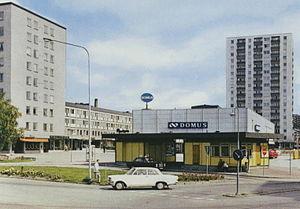
Sjödalen-Fullersta est une communauté urbaine de la ville de Stockholm, en Suède.